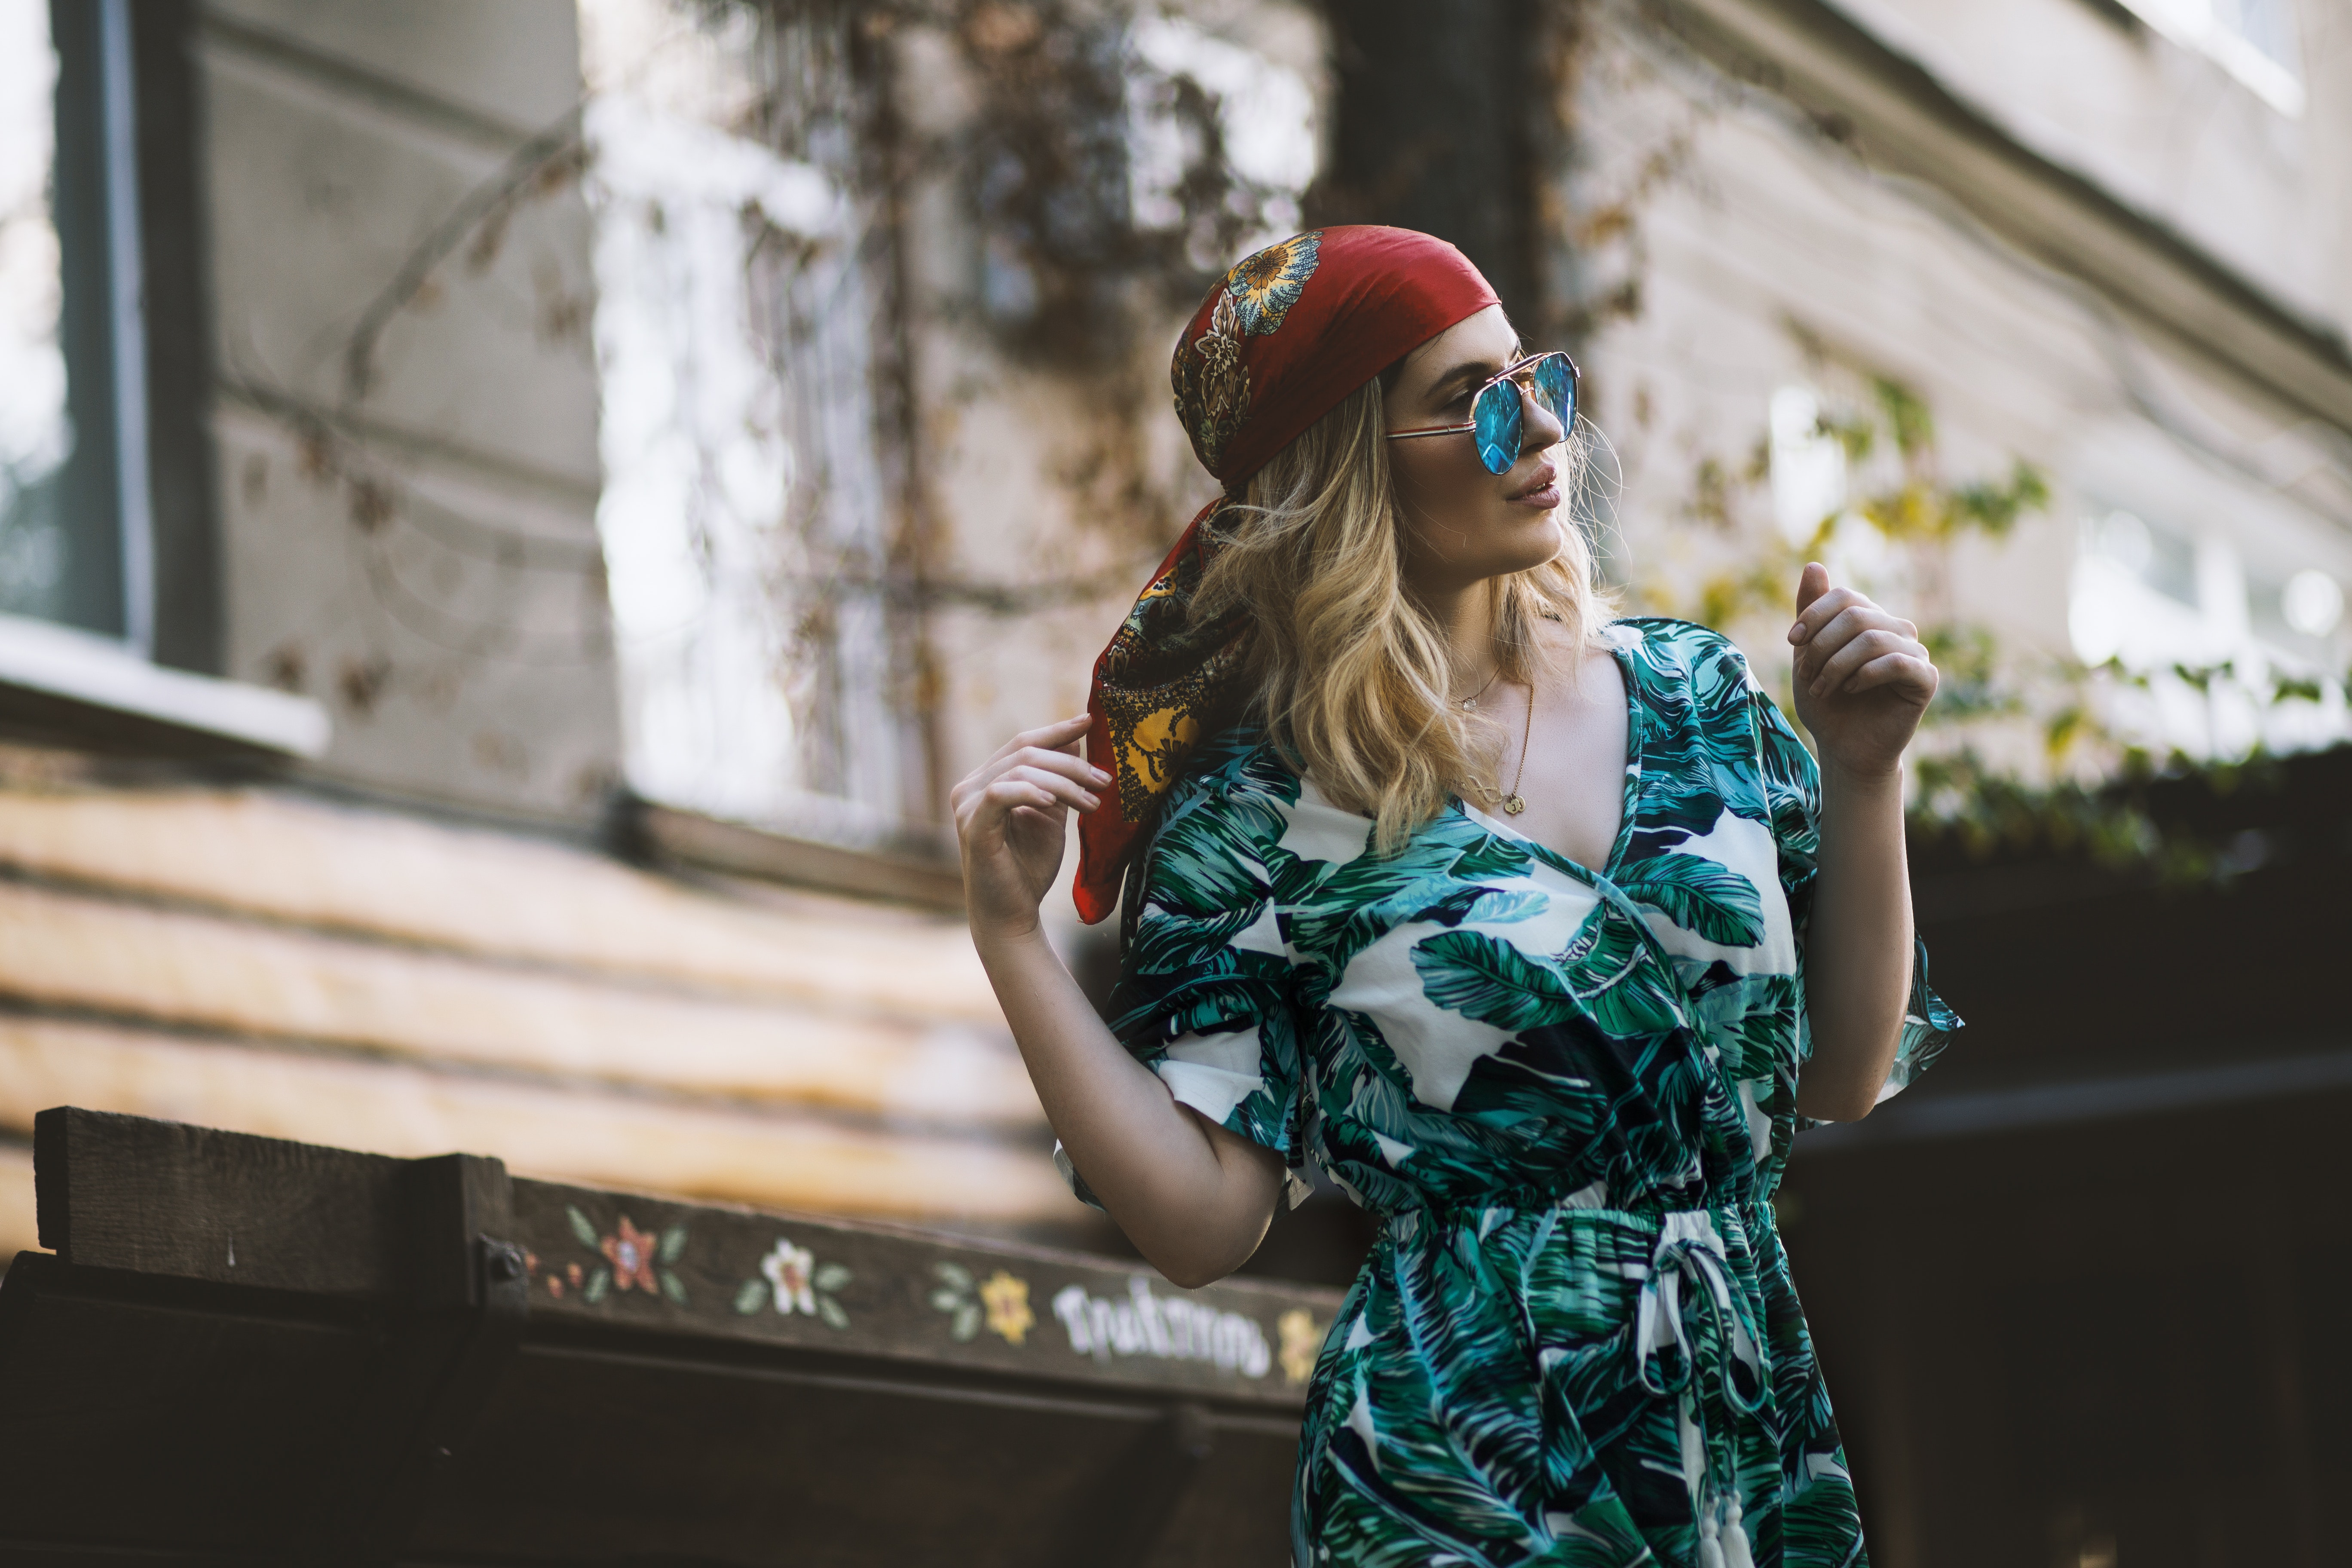
hair, street fashion, green, eyewear, sunglasses, fashion, beauty, blond, yellow, turquoise, glasses, dress, shoulder, cool, photography, headgear, model, photo shoot, sunlight, long hair, fashion design, vision care, hair coloring, brown hair, fashion accessory, style, street, cap